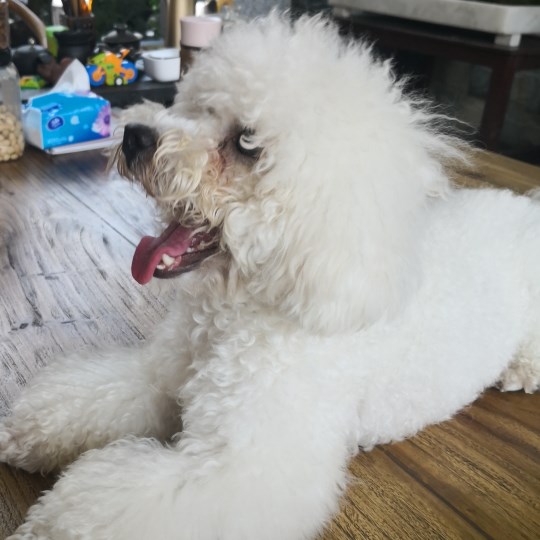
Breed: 3083-n000117-Bichon_Frise